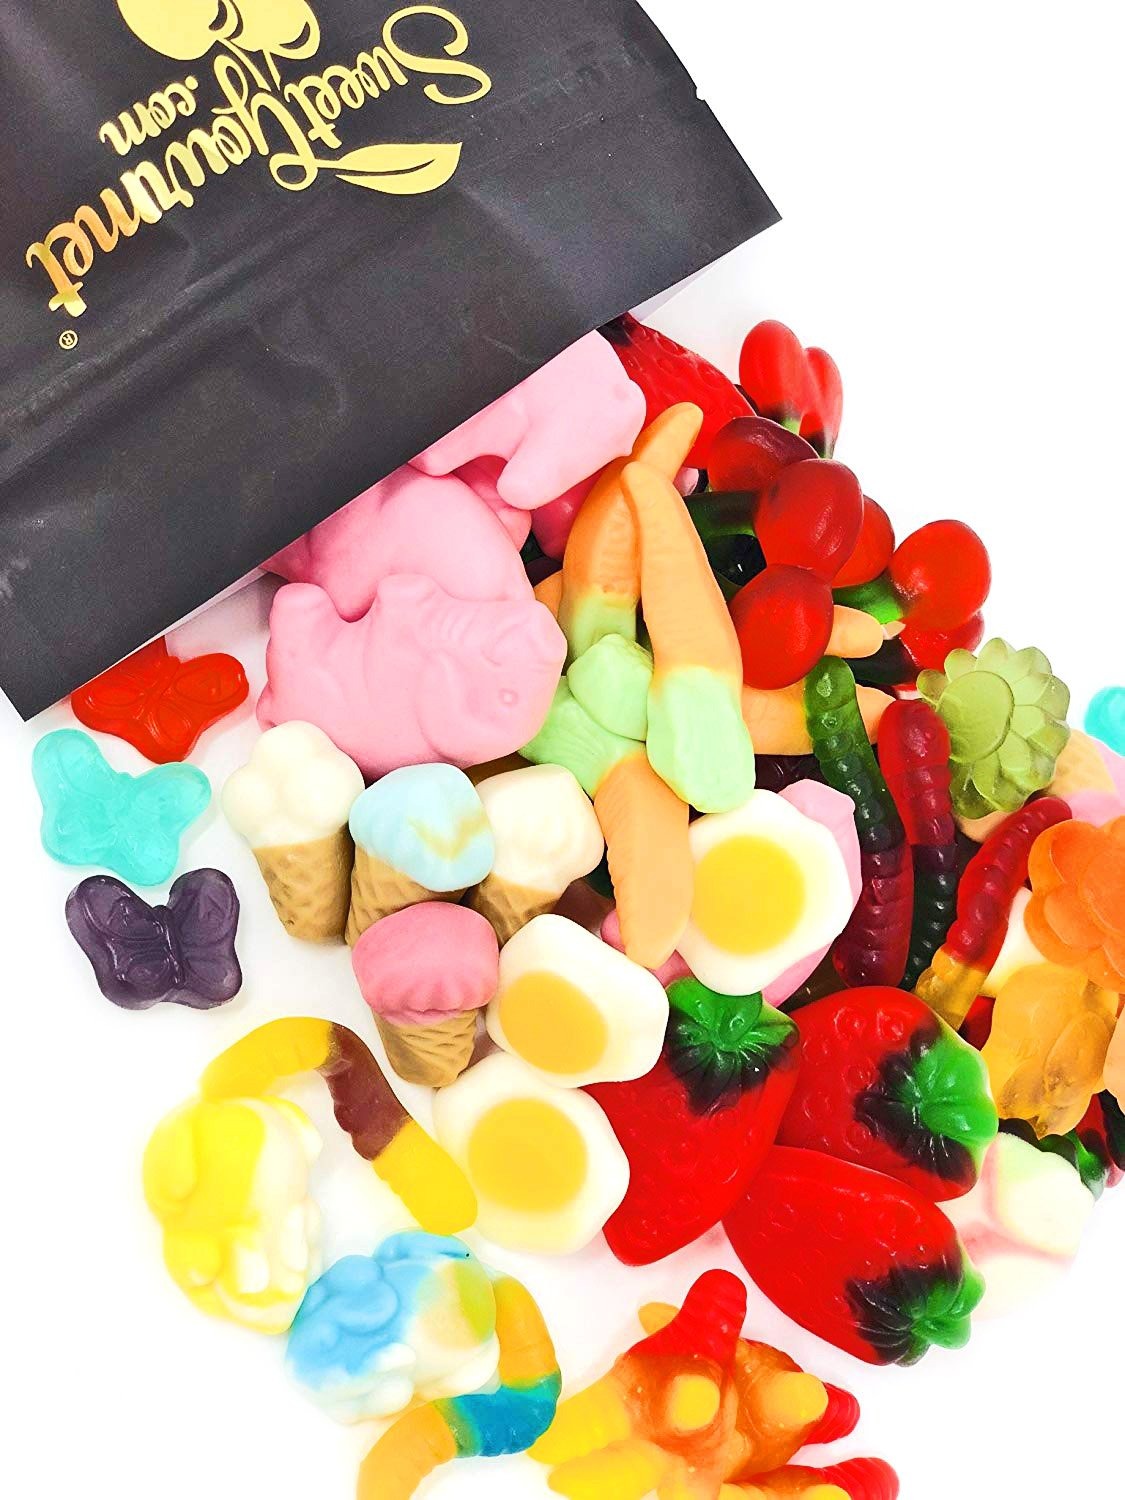
Item Name: SweetGourmet Farmhouse A Day At The Farm | Gummy Candy Summer Mix | 2 Pounds
Bullet Point 1: Farm themed Fun Assortment of Gummy Pigs, Gummy Ice Cream, Gummy Mini Worms, Gummy Carrots, Gummy Chicken Feet, Gummy Mini Butterflies, Gummy Fried Eggs, Gummy Flowers, Gummy Cherries, Gummi Strawberries, Gummi Mice.
Bullet Point 2: Special summer gummy mix from SweetGourmet !
Bullet Point 3: Farm candy! They make the perfect hostess gift for farm themed events and parties.
Bullet Point 4: Net Wt.: 2Lb Packed in resealable Zip-Lock Stand Up Pouches.
Bullet Point 5: Premium Gummi Candy
Product Description: Farm themed Fun Assortment of Gummy Pigs, Gummy Ice Cream, Gummy Mini Worms, Gummy Carrots, Gummy Chicken Feet, Gummy Mini Butterflies, Gummy Fried Eggs, Gummy Flowers, Gummy Cherries, Gummi Strawberries, Gummi Mice.
Value: 32.0
Unit: Ounce

Price: 17.59